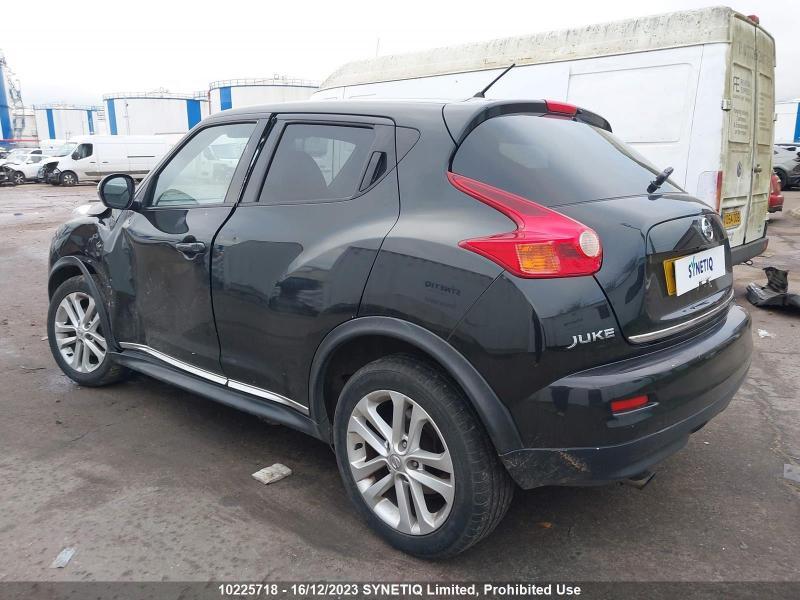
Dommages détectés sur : aile avant gauche, porte avant gauche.
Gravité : mineur